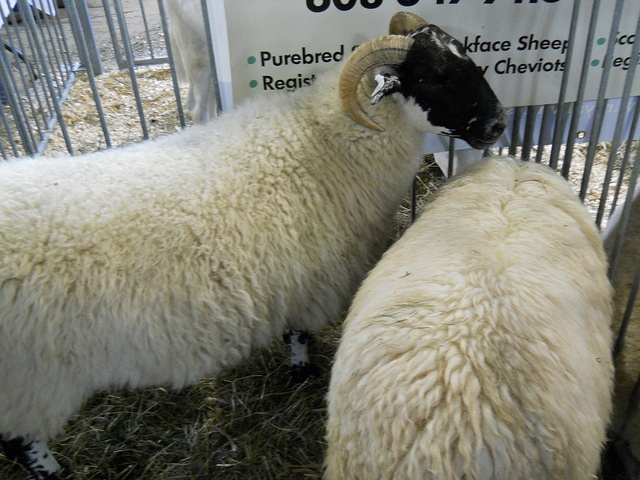
A couple of sheep standing in a metal pen.
Two sheep are standing inside of a metal enclosure
Two shaggy white sheep together in a fence.
Two sheeps caged in with grass and dirt.
a close up of two sheep behind a fence